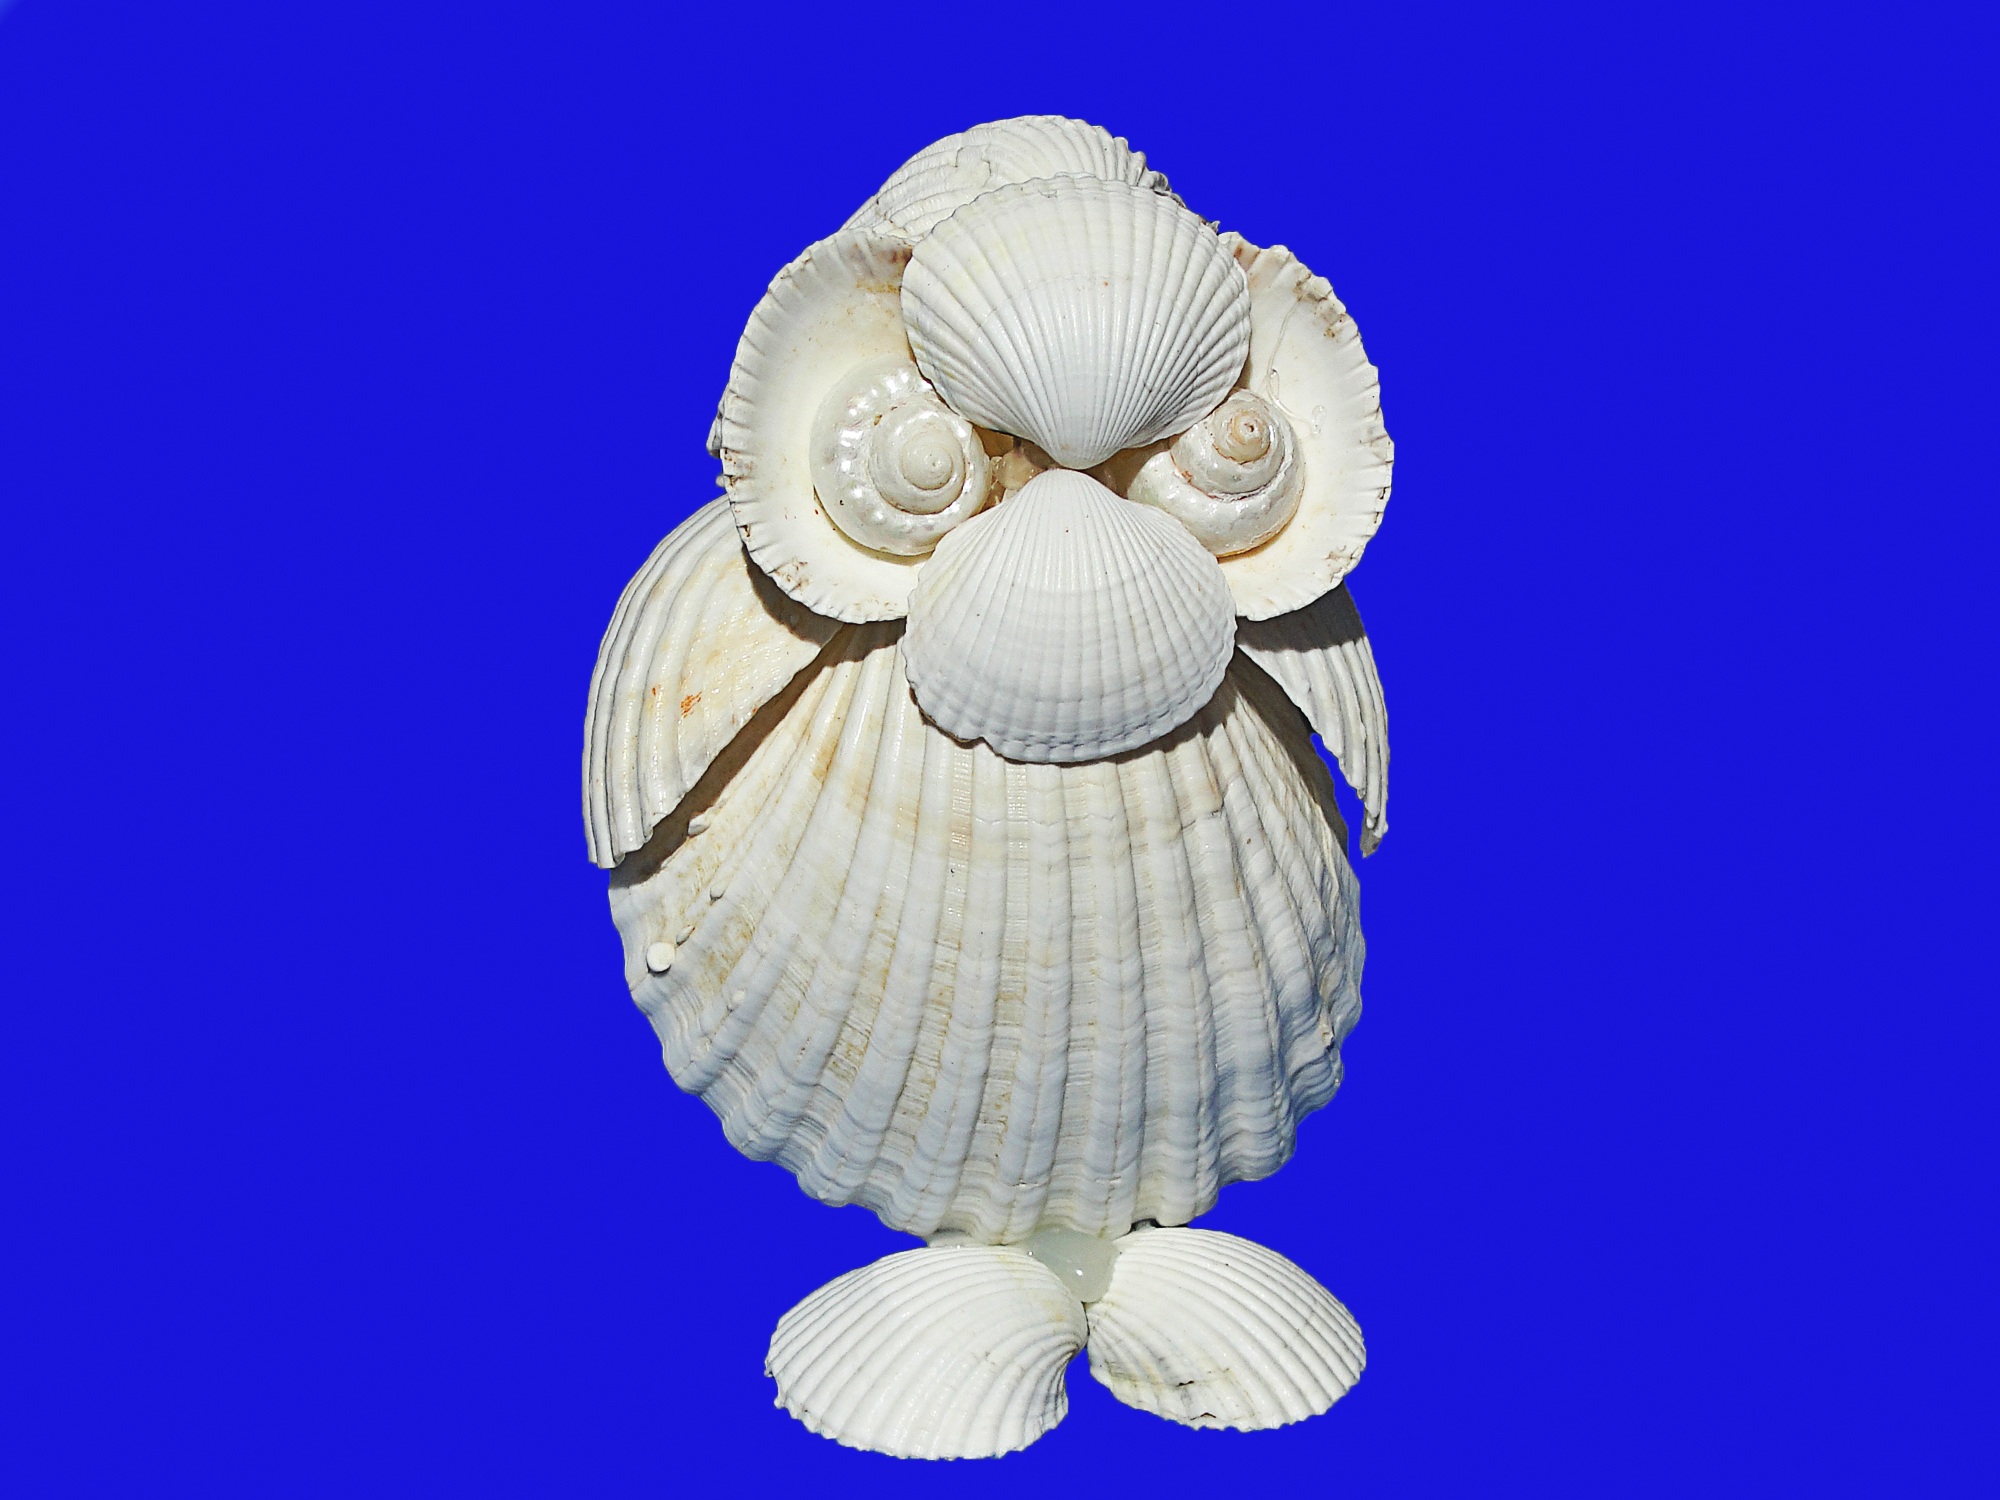
wing, invertebrate, seashell, conch, shells, crafts, buho, sea shells, nautilida